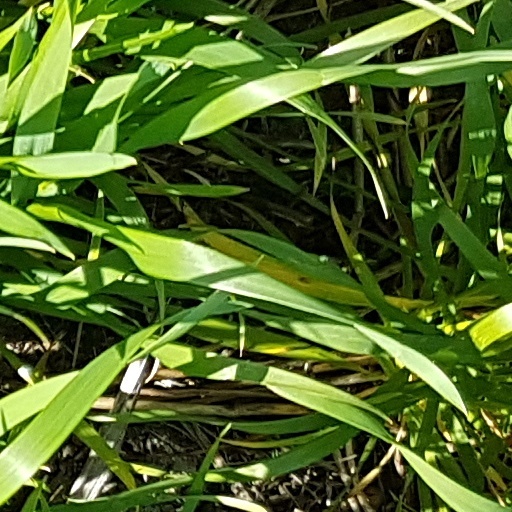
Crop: wheat